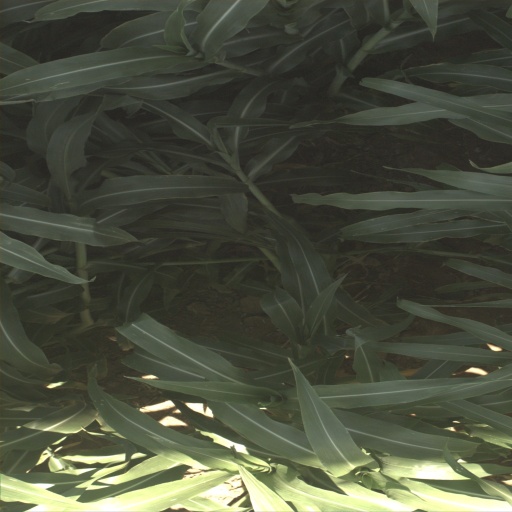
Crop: sorghum